Lyappa arm

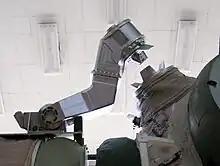

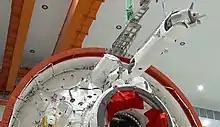
Indexing Robot Arm on Wentian

The Lyappa (or Ljappa) arm, officially Automatic system of re-docking, was a robotic arm used during the assembly of the Soviet/Russian space station "Mir". Each of the "Kvant-2", "Kristall", "Spektr" and "Priroda" modules was equipped with one of these arms, which, after the module had docked to the Mir Core Module's forward (or axial) port, grappled one of two fixtures positioned on the core module's hub module. The module's main docking probe was then retracted, and the arm raised the module so that it could be pivoted 90 degrees for docking to one of the four radial docking ports.